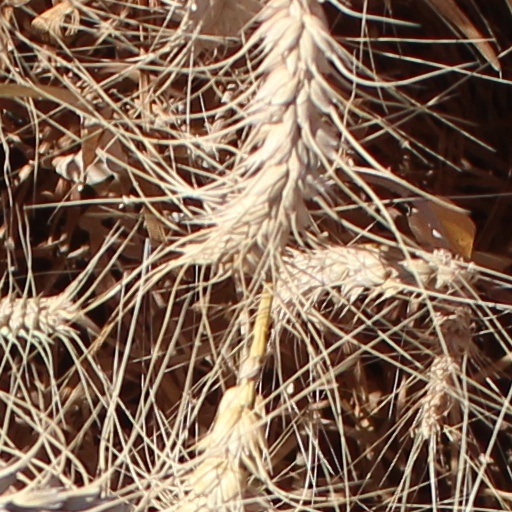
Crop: wheat